Dear Daddy

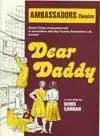

Dear Daddy is a 1976 play written by English playwright Denis Cannan, first staged at the Ambassadors Theatre in London's West End.